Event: Nepal Earthquake
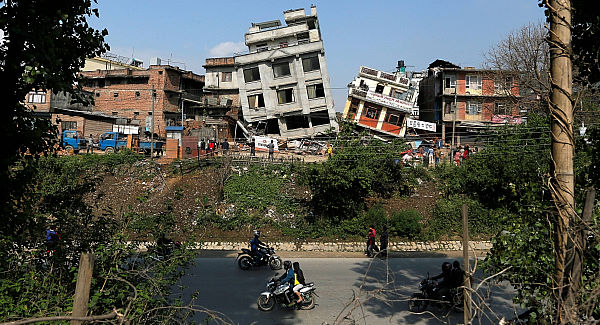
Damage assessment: damage